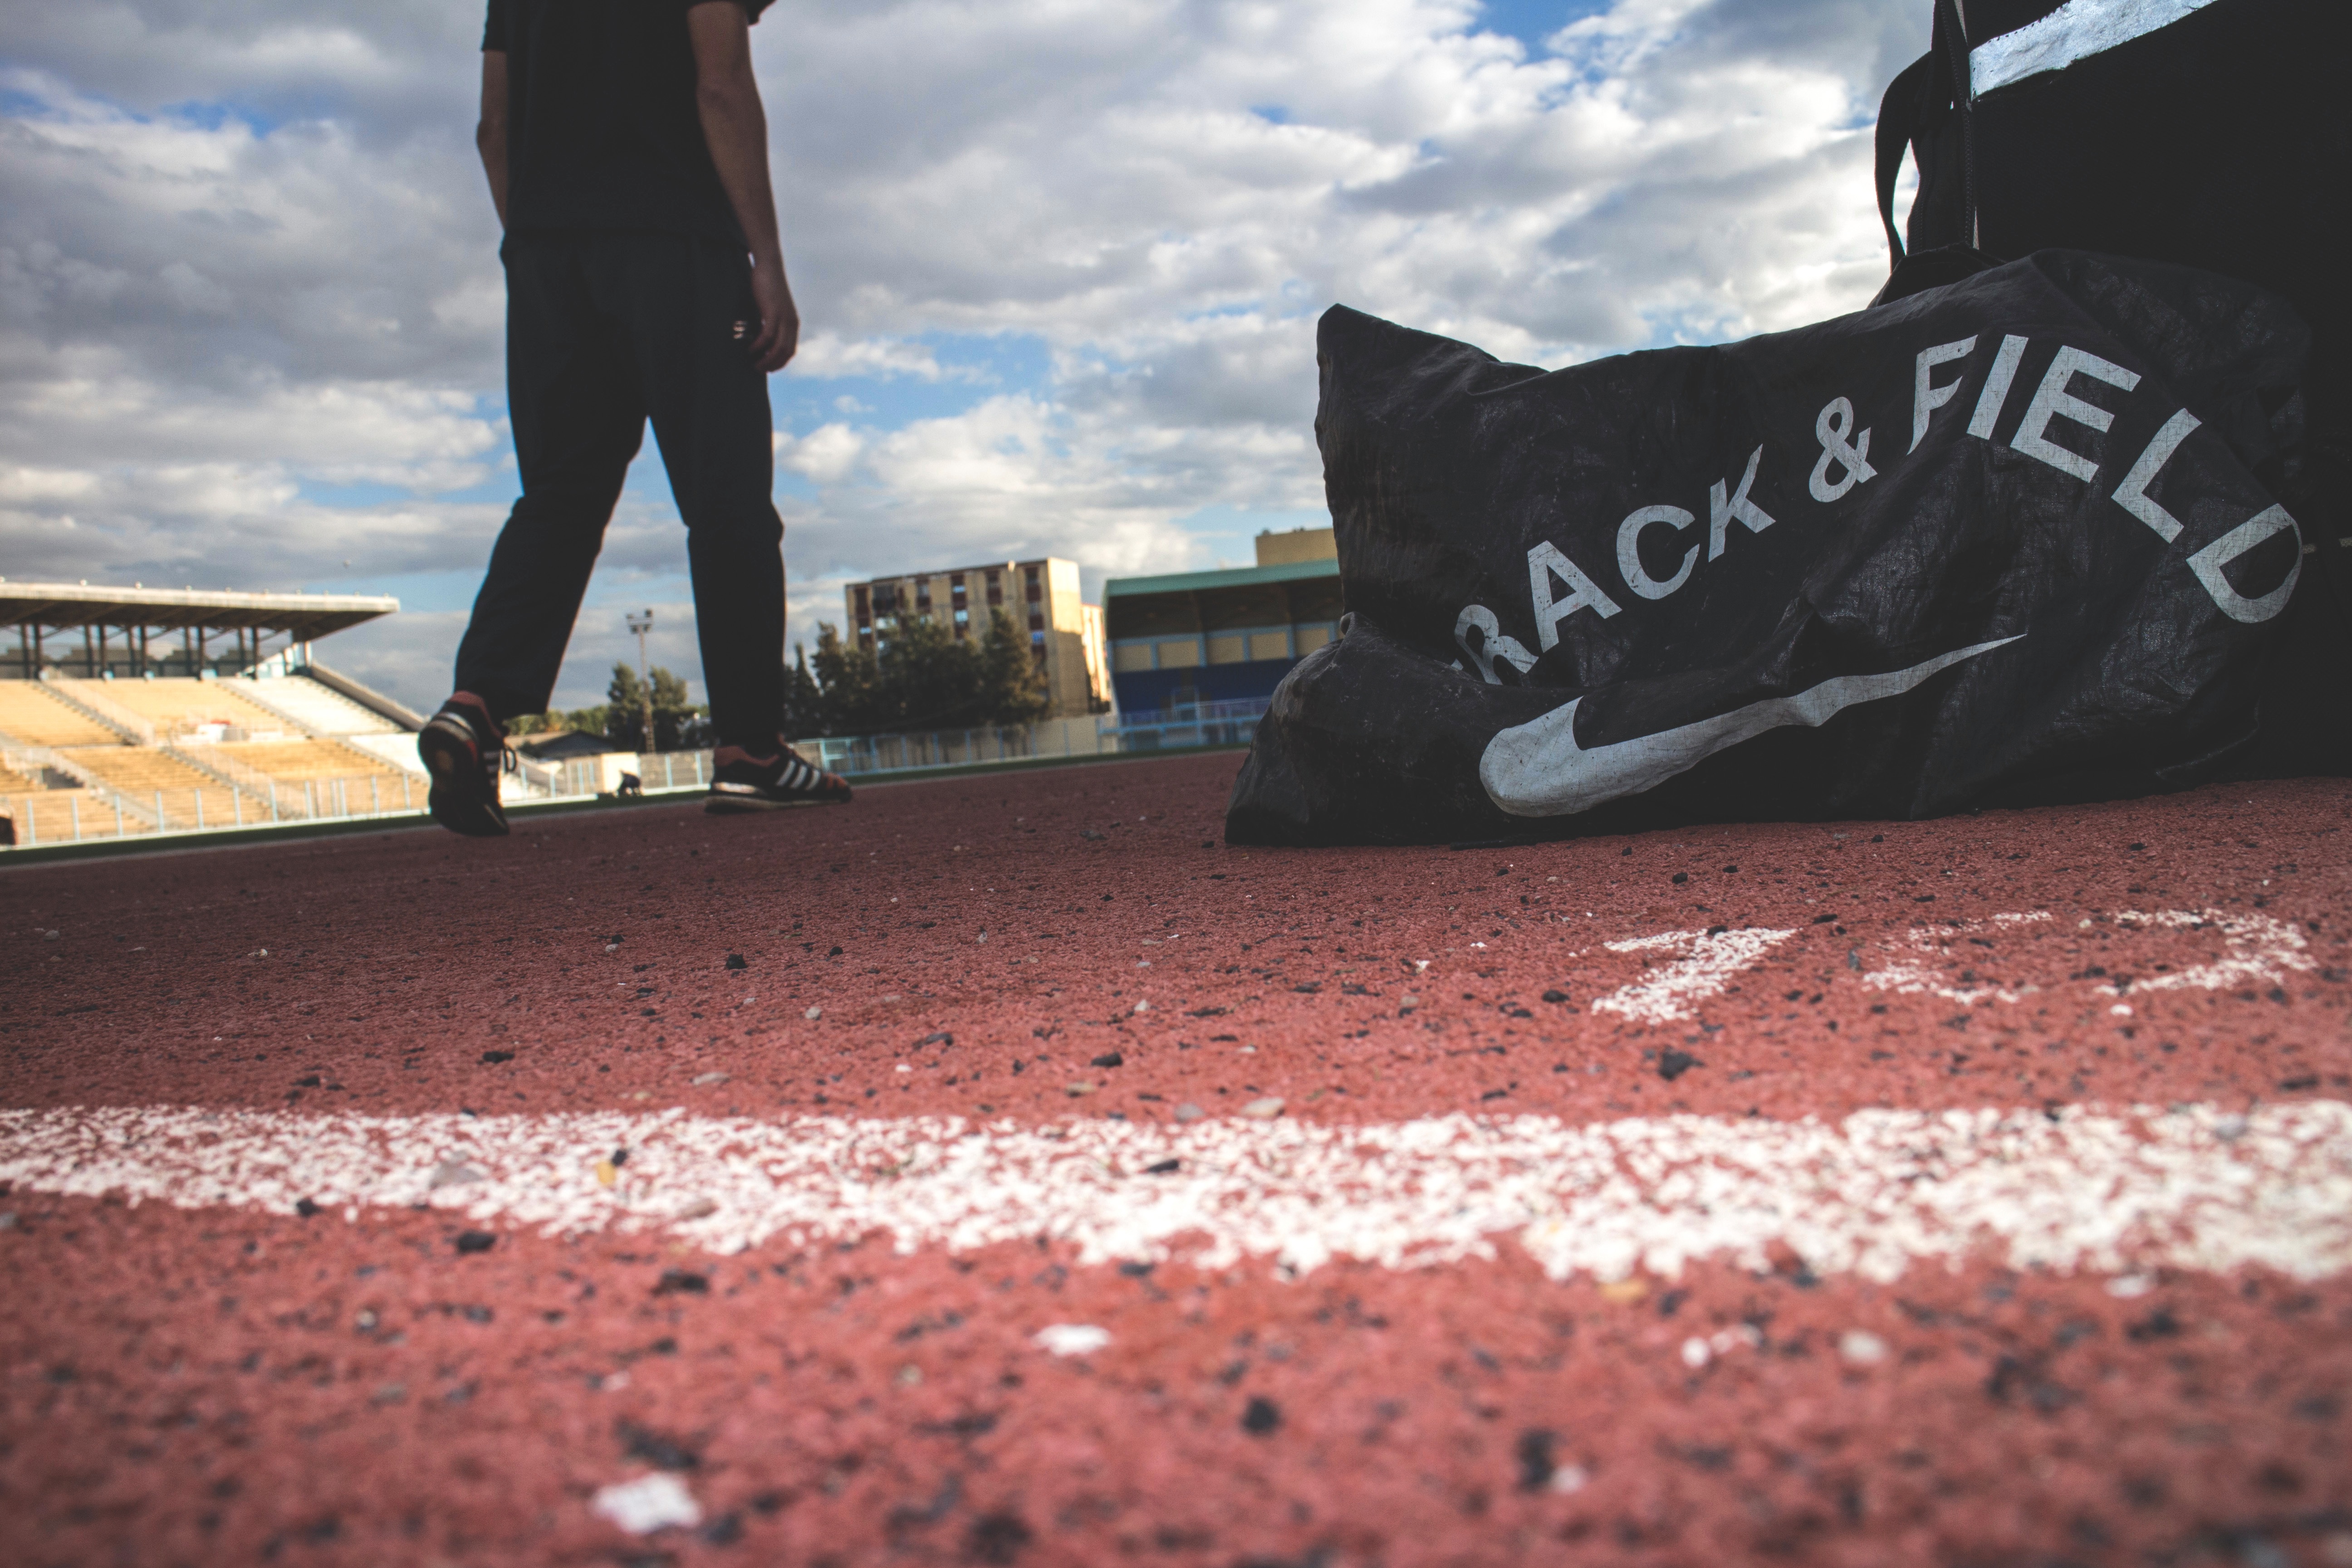
sand, photography, color, extreme sport, photograph, image